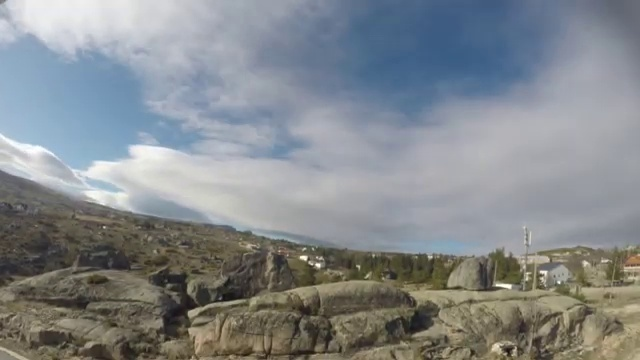
Fire: no
Smoke: no